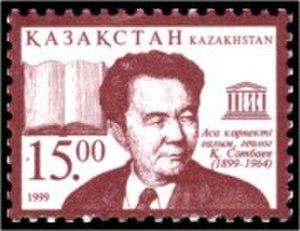
Kanysh Imantaiuly Satbayev est un spécialiste du métallogénie du Kazakhstan et premier président de l'Académie des sciences du Kazakhstan.